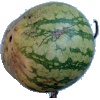
Label: Watermelon 1